Hamar Bass

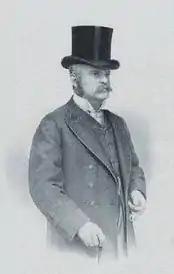
Hamar Alfred Bass

Hamar Alfred Bass (30 July 1842 – 8 April 1898) was a British brewer, race horse breeder and a Liberal Party politician who sat in the House of Commons from 1878 to 1898.